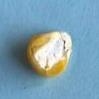
Maize quality: Bad